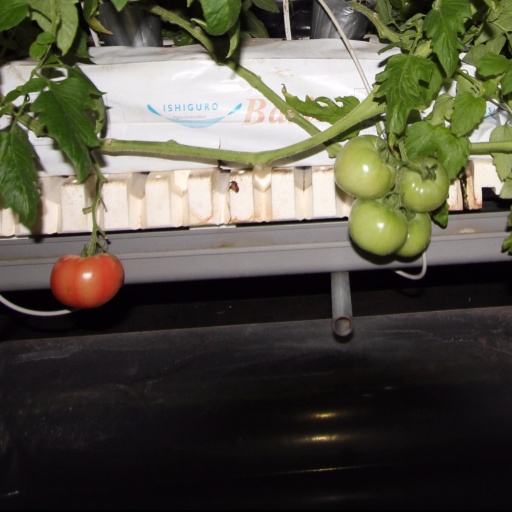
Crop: tomato